The Dog (2013 film)

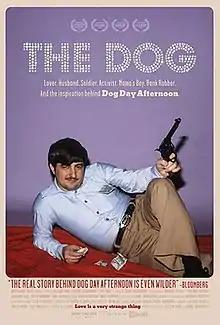
Film poster

The Dog (also known as Storyville: The Great Sex Addict Heist) is a 2013 documentary film co-written and co-directed by Allison Berg and Frank Keraudren, about the real-life story of bisexual bank robber John Wojtowicz that inspired the 1975 Al Pacino movie "Dog Day Afternoon" about his August 1972 attempted heist and 14-hour televised hostage situation in Brooklyn to pay for his lover's sex-reassignment surgery.